Answer in natural language. Considering the relative positions, is black tv above or below Window? Choose between the following options: above or below
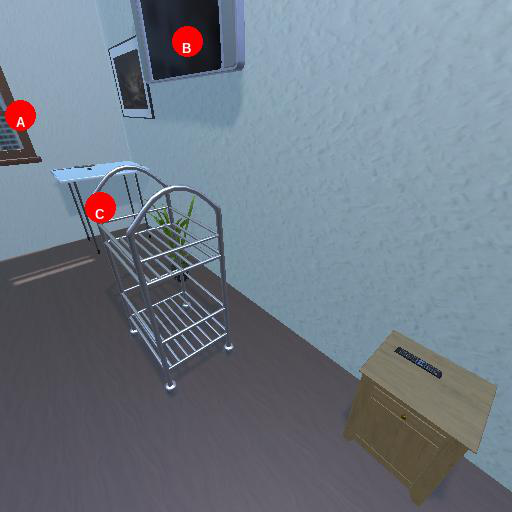
<answer>below</answer>